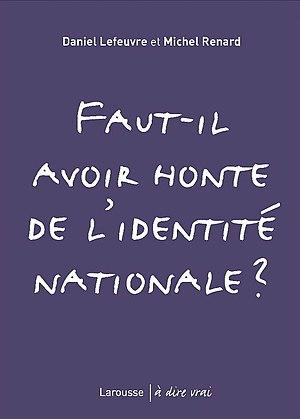
""Faut-il avoir honte de l'identité nationale
Daniel Lefeuvre, né le 11 août 1951 à Paris et mort le 4 novembre 2013 à Paris, est un historien français, spécialiste du monde colonial, et en particulier de l'Algérie coloniale, qu'il a principalement étudiée sous l'angle de l'histoire économique.